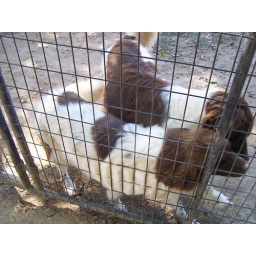
The male white and brown in the back is mickey d.With his future wife